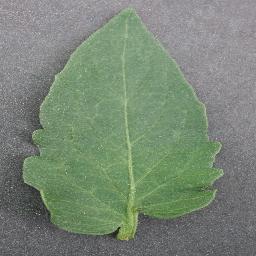
Label: Tomato___healthy